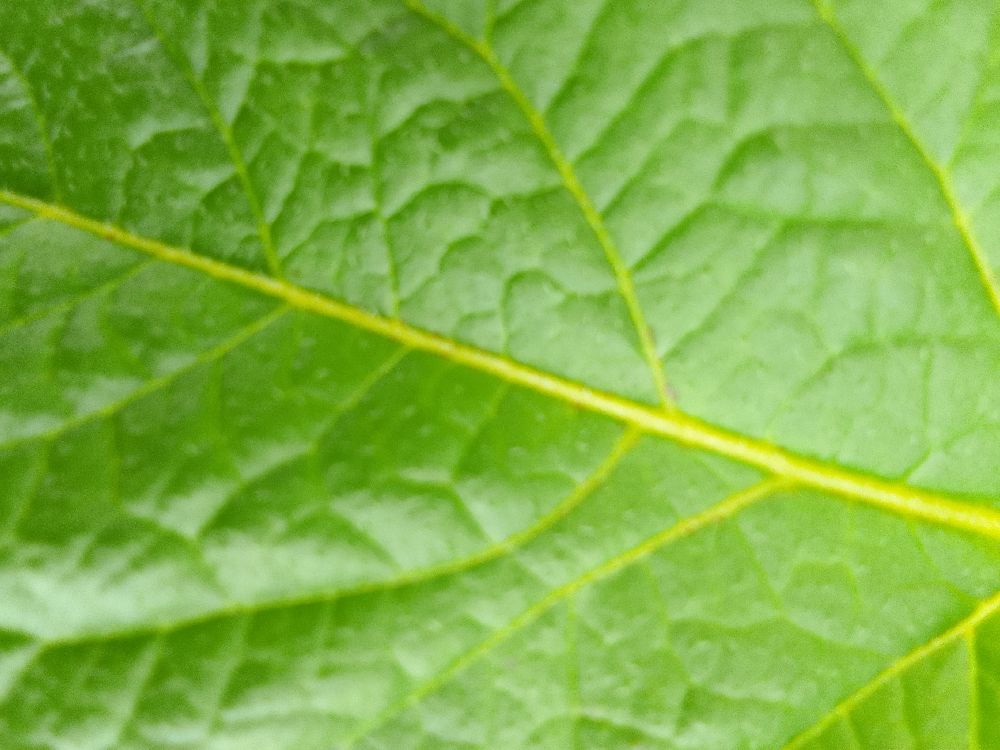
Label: Healthy